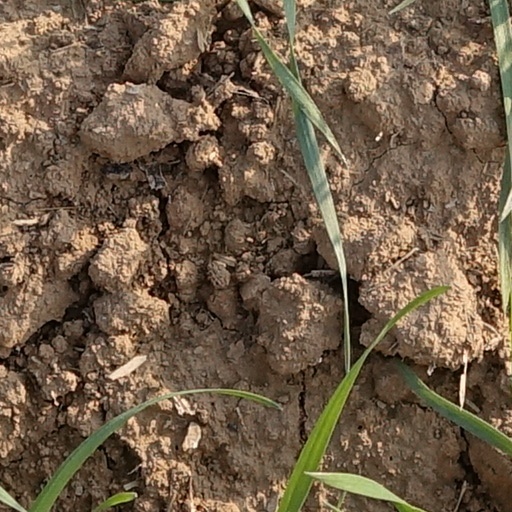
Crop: wheat